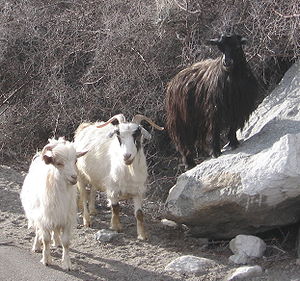
Kashmiruld
Pashminageder, der anvendes til fremstilling af kashmiruld.
Kashmiruld er uld fra den tibetanske kashmirged.